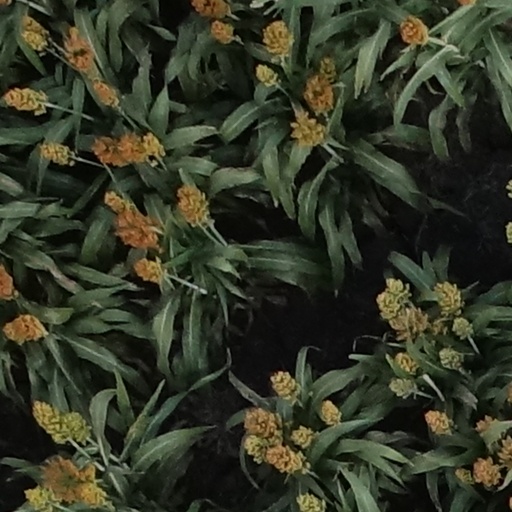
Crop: sorghum